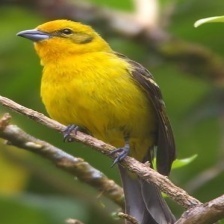
Species: FLAME TANAGER
Scientific name: PIRANGA BIDENTATA